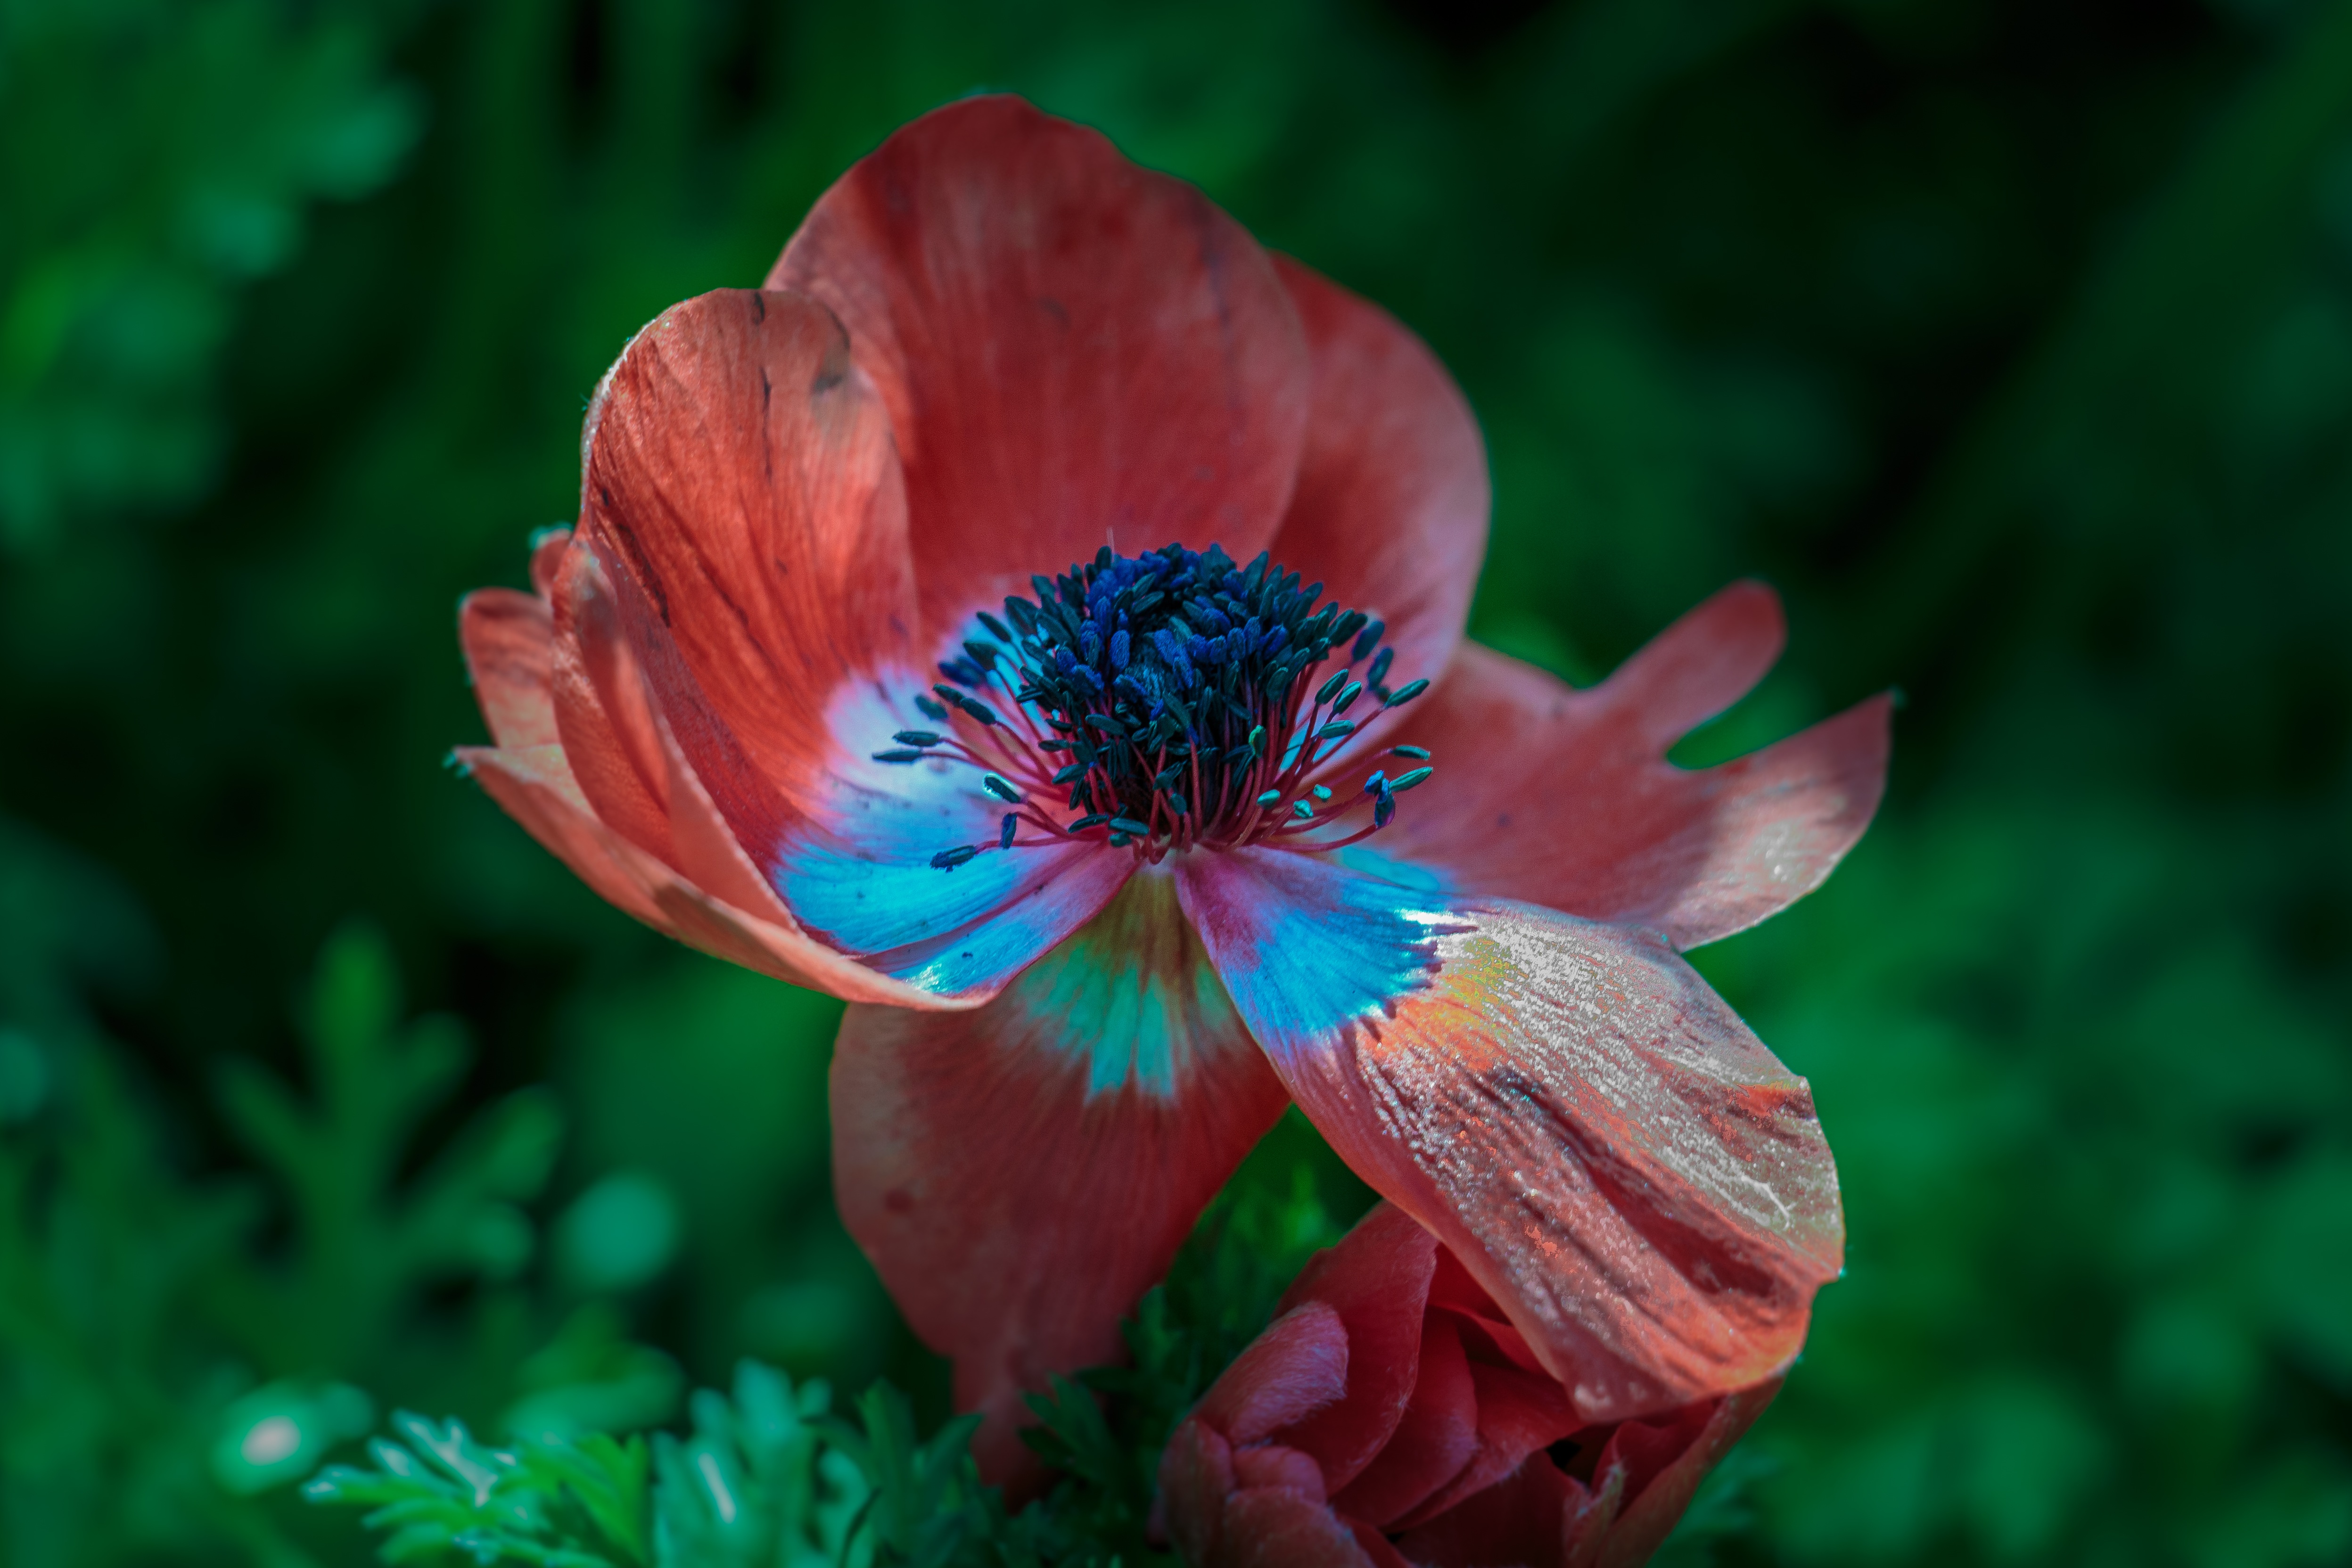
nature, grass, blossom, blur, growth, plant, photography, leaf, flower, petal, bloom, summer, green, red, colourful, color, macro, botany, blooming, colorful, garden, flora, season, wildflower, close up, outdoors, colour, petals, bright, beautiful, poppy, delicate, lily, macro photography, flowering plant, land plant